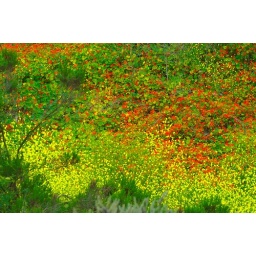
Red and Yellow flowers against the green